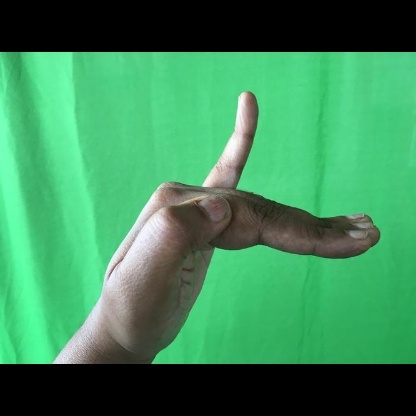
Mudra: Hamsapaksha